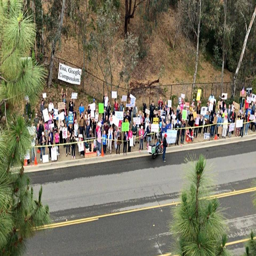
demonstrators stood across the street from the , office of politician